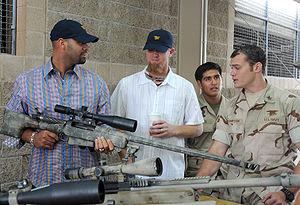
Le McMillan Tac-50 est un fusil de précision américain, produit à Phoenix dans l'Arizona par la McMillan Brothers Rifle Company. Cette arme est conçue pour du tir anti-matériel et anti-personnel.